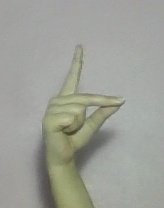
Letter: ta